Lewis Granger

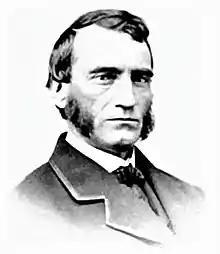

Lewis Cass Granger (May 17, 1820 - May 20, 1890) born in Granville, Ohio, was a member of the Los Angeles, California, Common Council, the legislative body of that city, in 1854. It was he who made a successful motion at the May 4, 1854, session that the minutes of the Common Council were thenceforth to be written "in both Spanish and English, on alternate pages." Granger was the Los Angeles city attorney in 1855–1856.